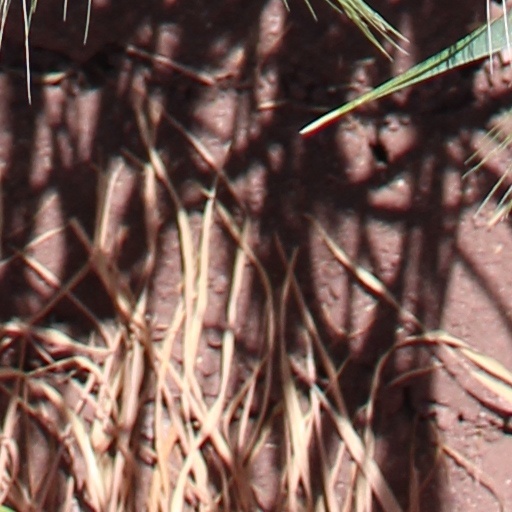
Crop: wheat